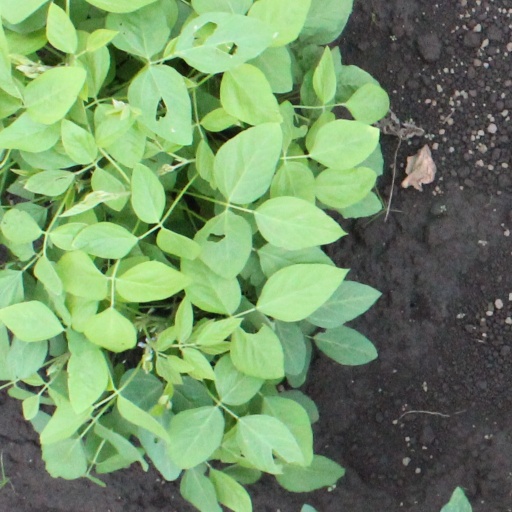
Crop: soybean